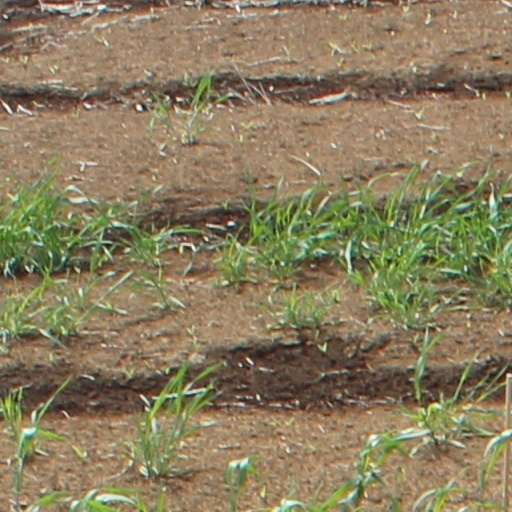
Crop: wheat